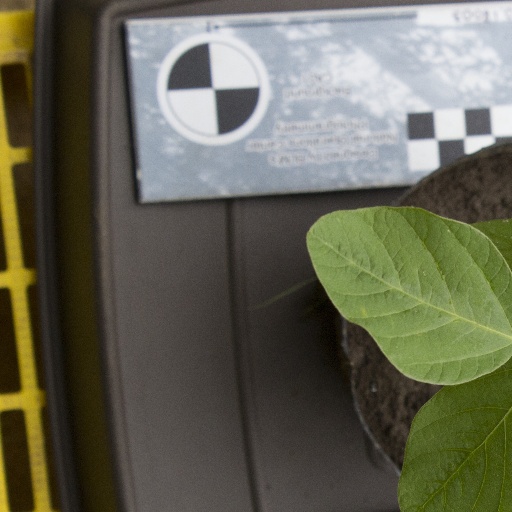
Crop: soybean